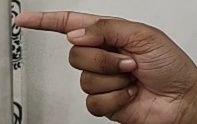
ASL sign: G